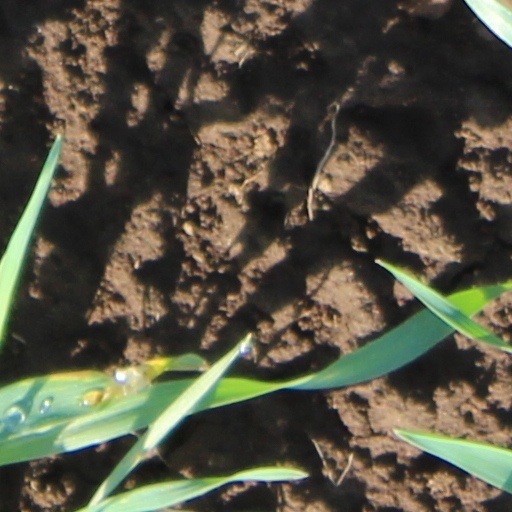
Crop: wheat